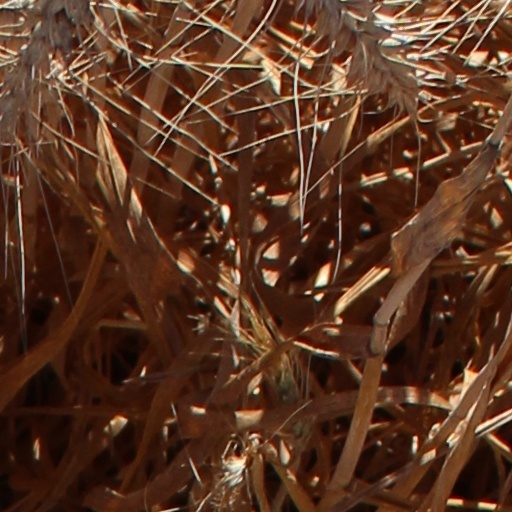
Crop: wheat